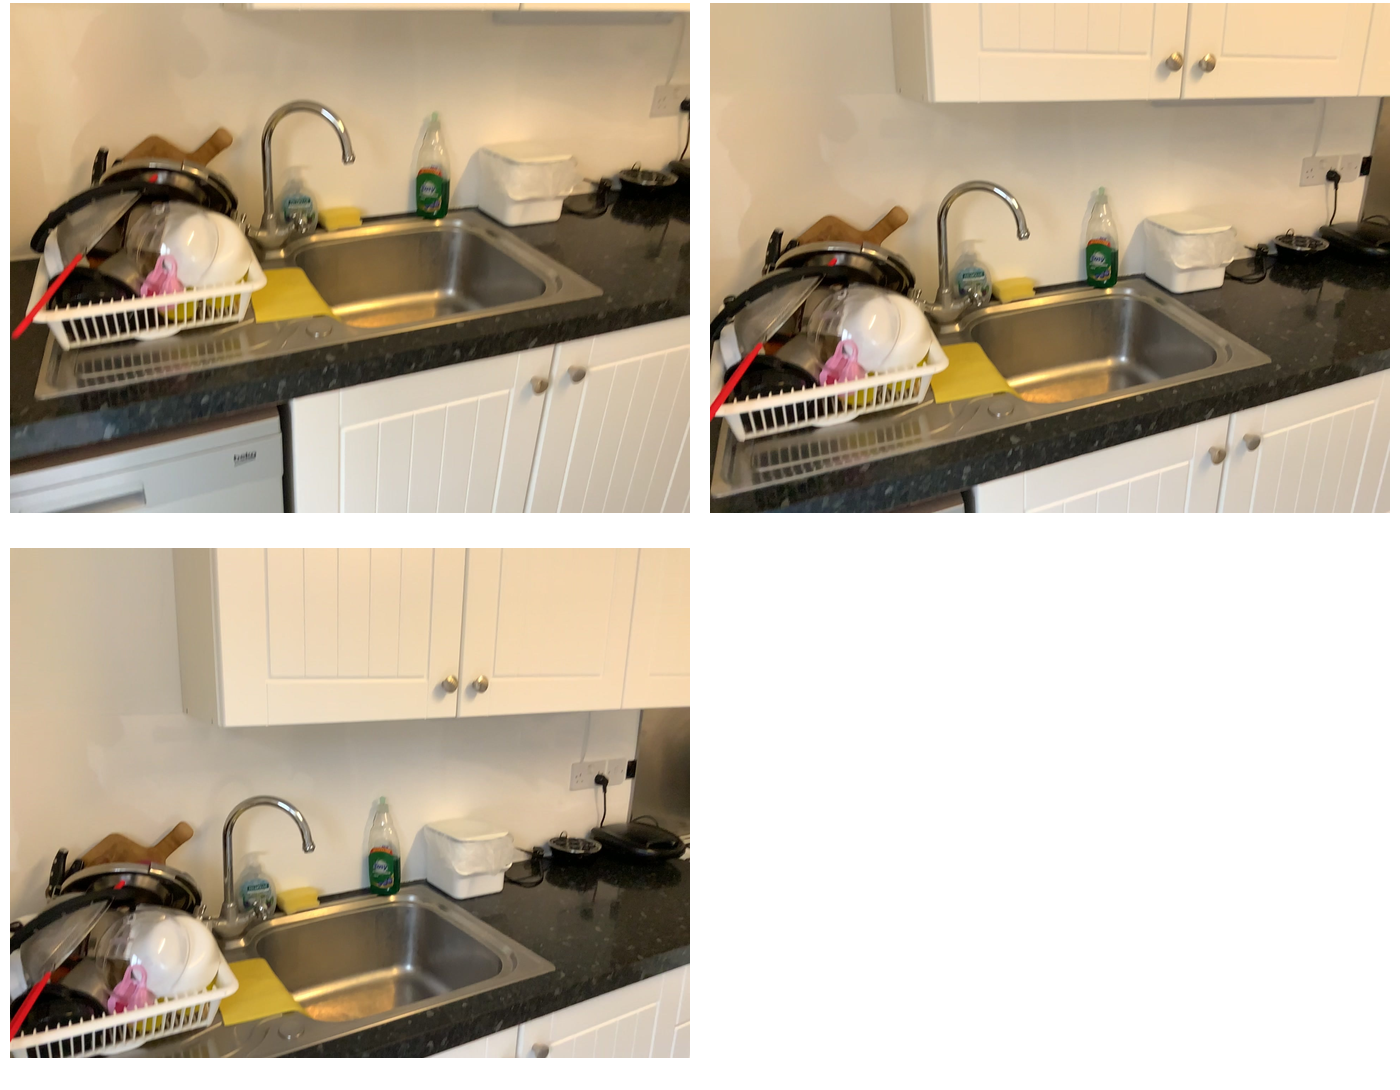Task instruction: Control water flow of the kitchen sink.
Answer: {"task_instruction": "Control water flow of the kitchen sink.", "nodes": ["faucet / handle", "kitchen sink"], "edges": [{"functional_relationship": "control", "object1": "faucet / handle", "object2": "kitchen sink", "spatial_relations": ["higher_than", "left_of", "behind", "close"], "is_touching": true}], "action_type": "open", "function_type": "water_flow_control"}